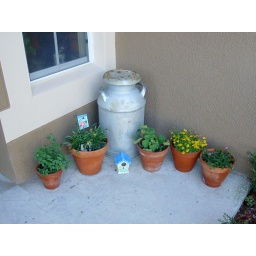
display of flowers in pots